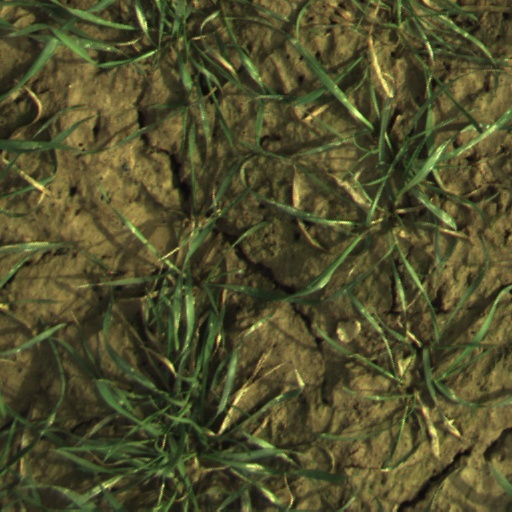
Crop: wheat